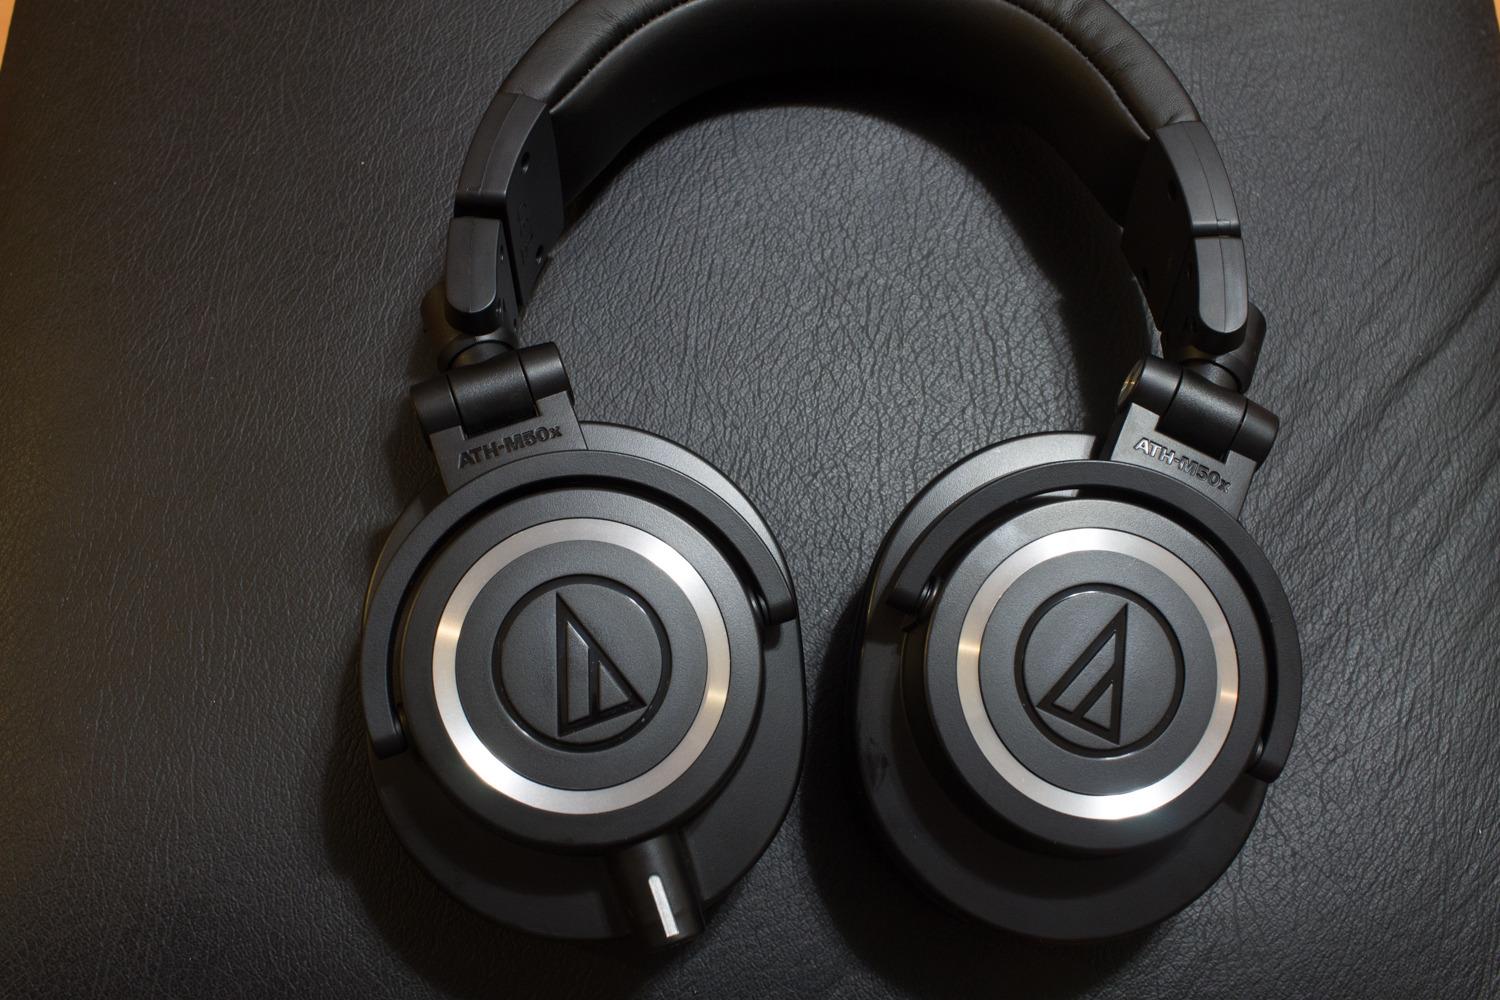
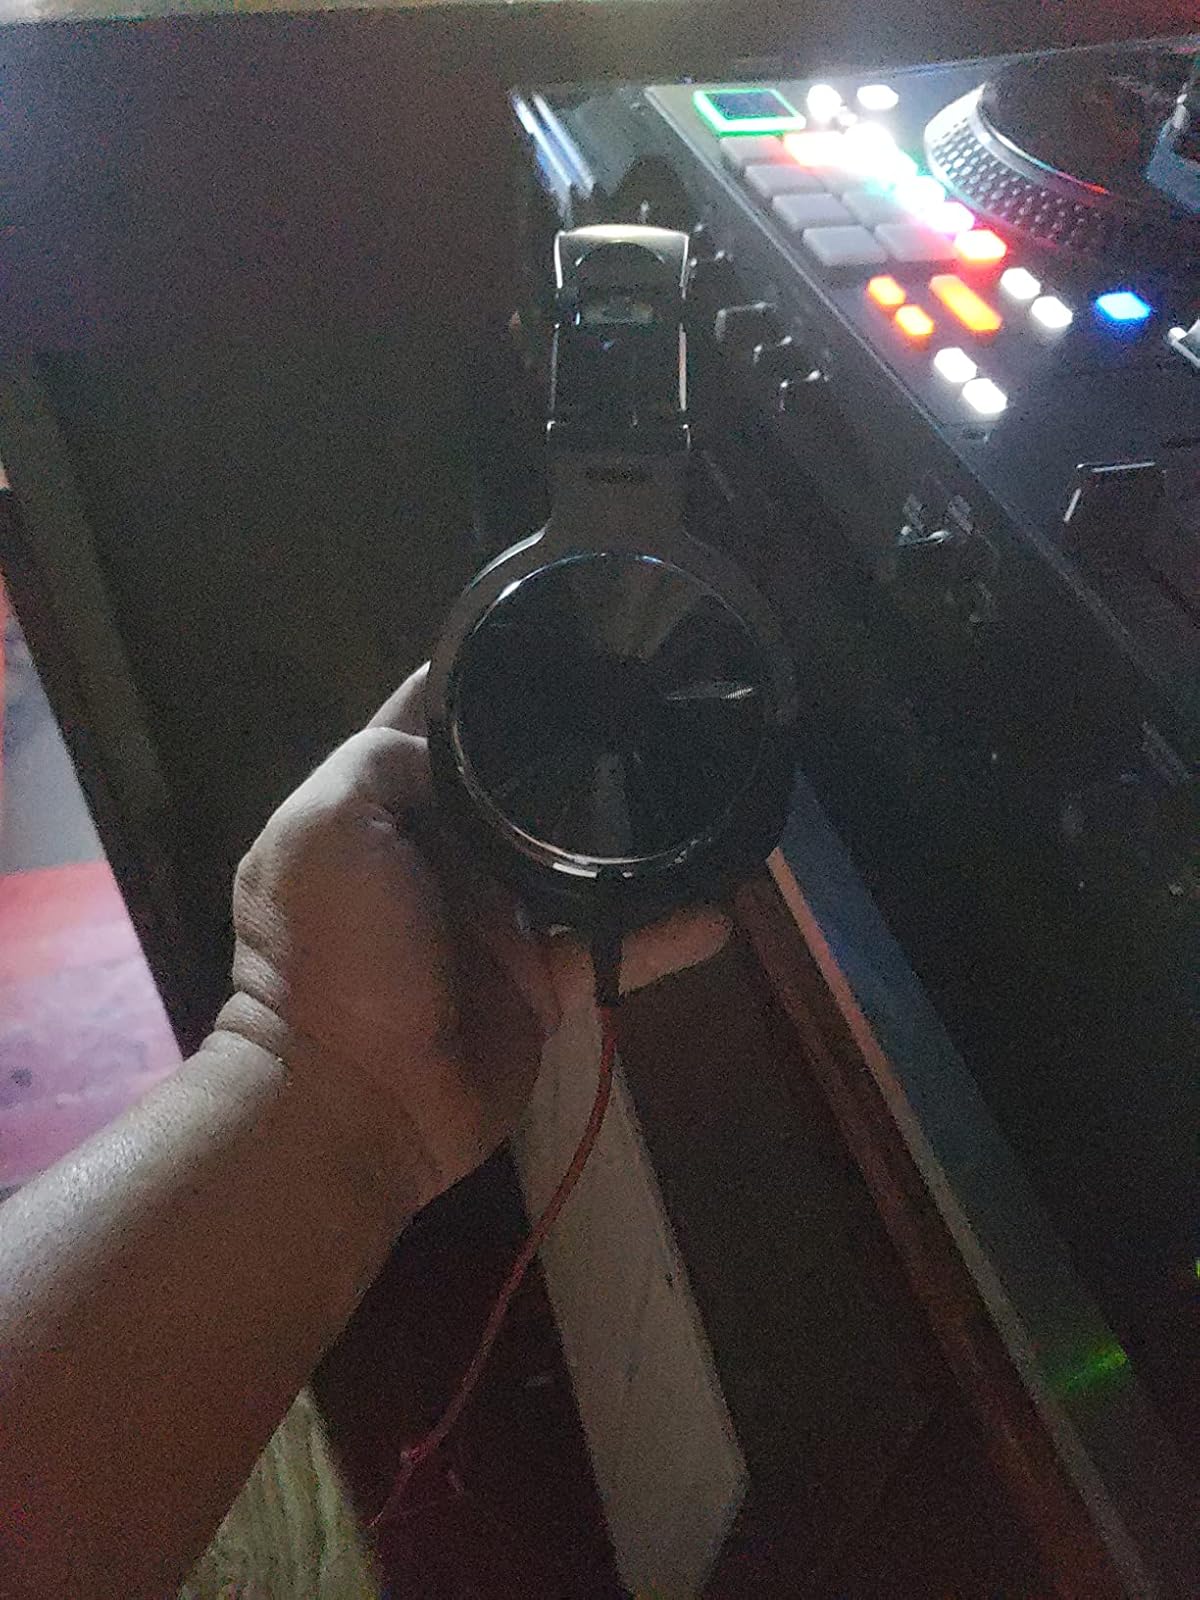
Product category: headphones
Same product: no